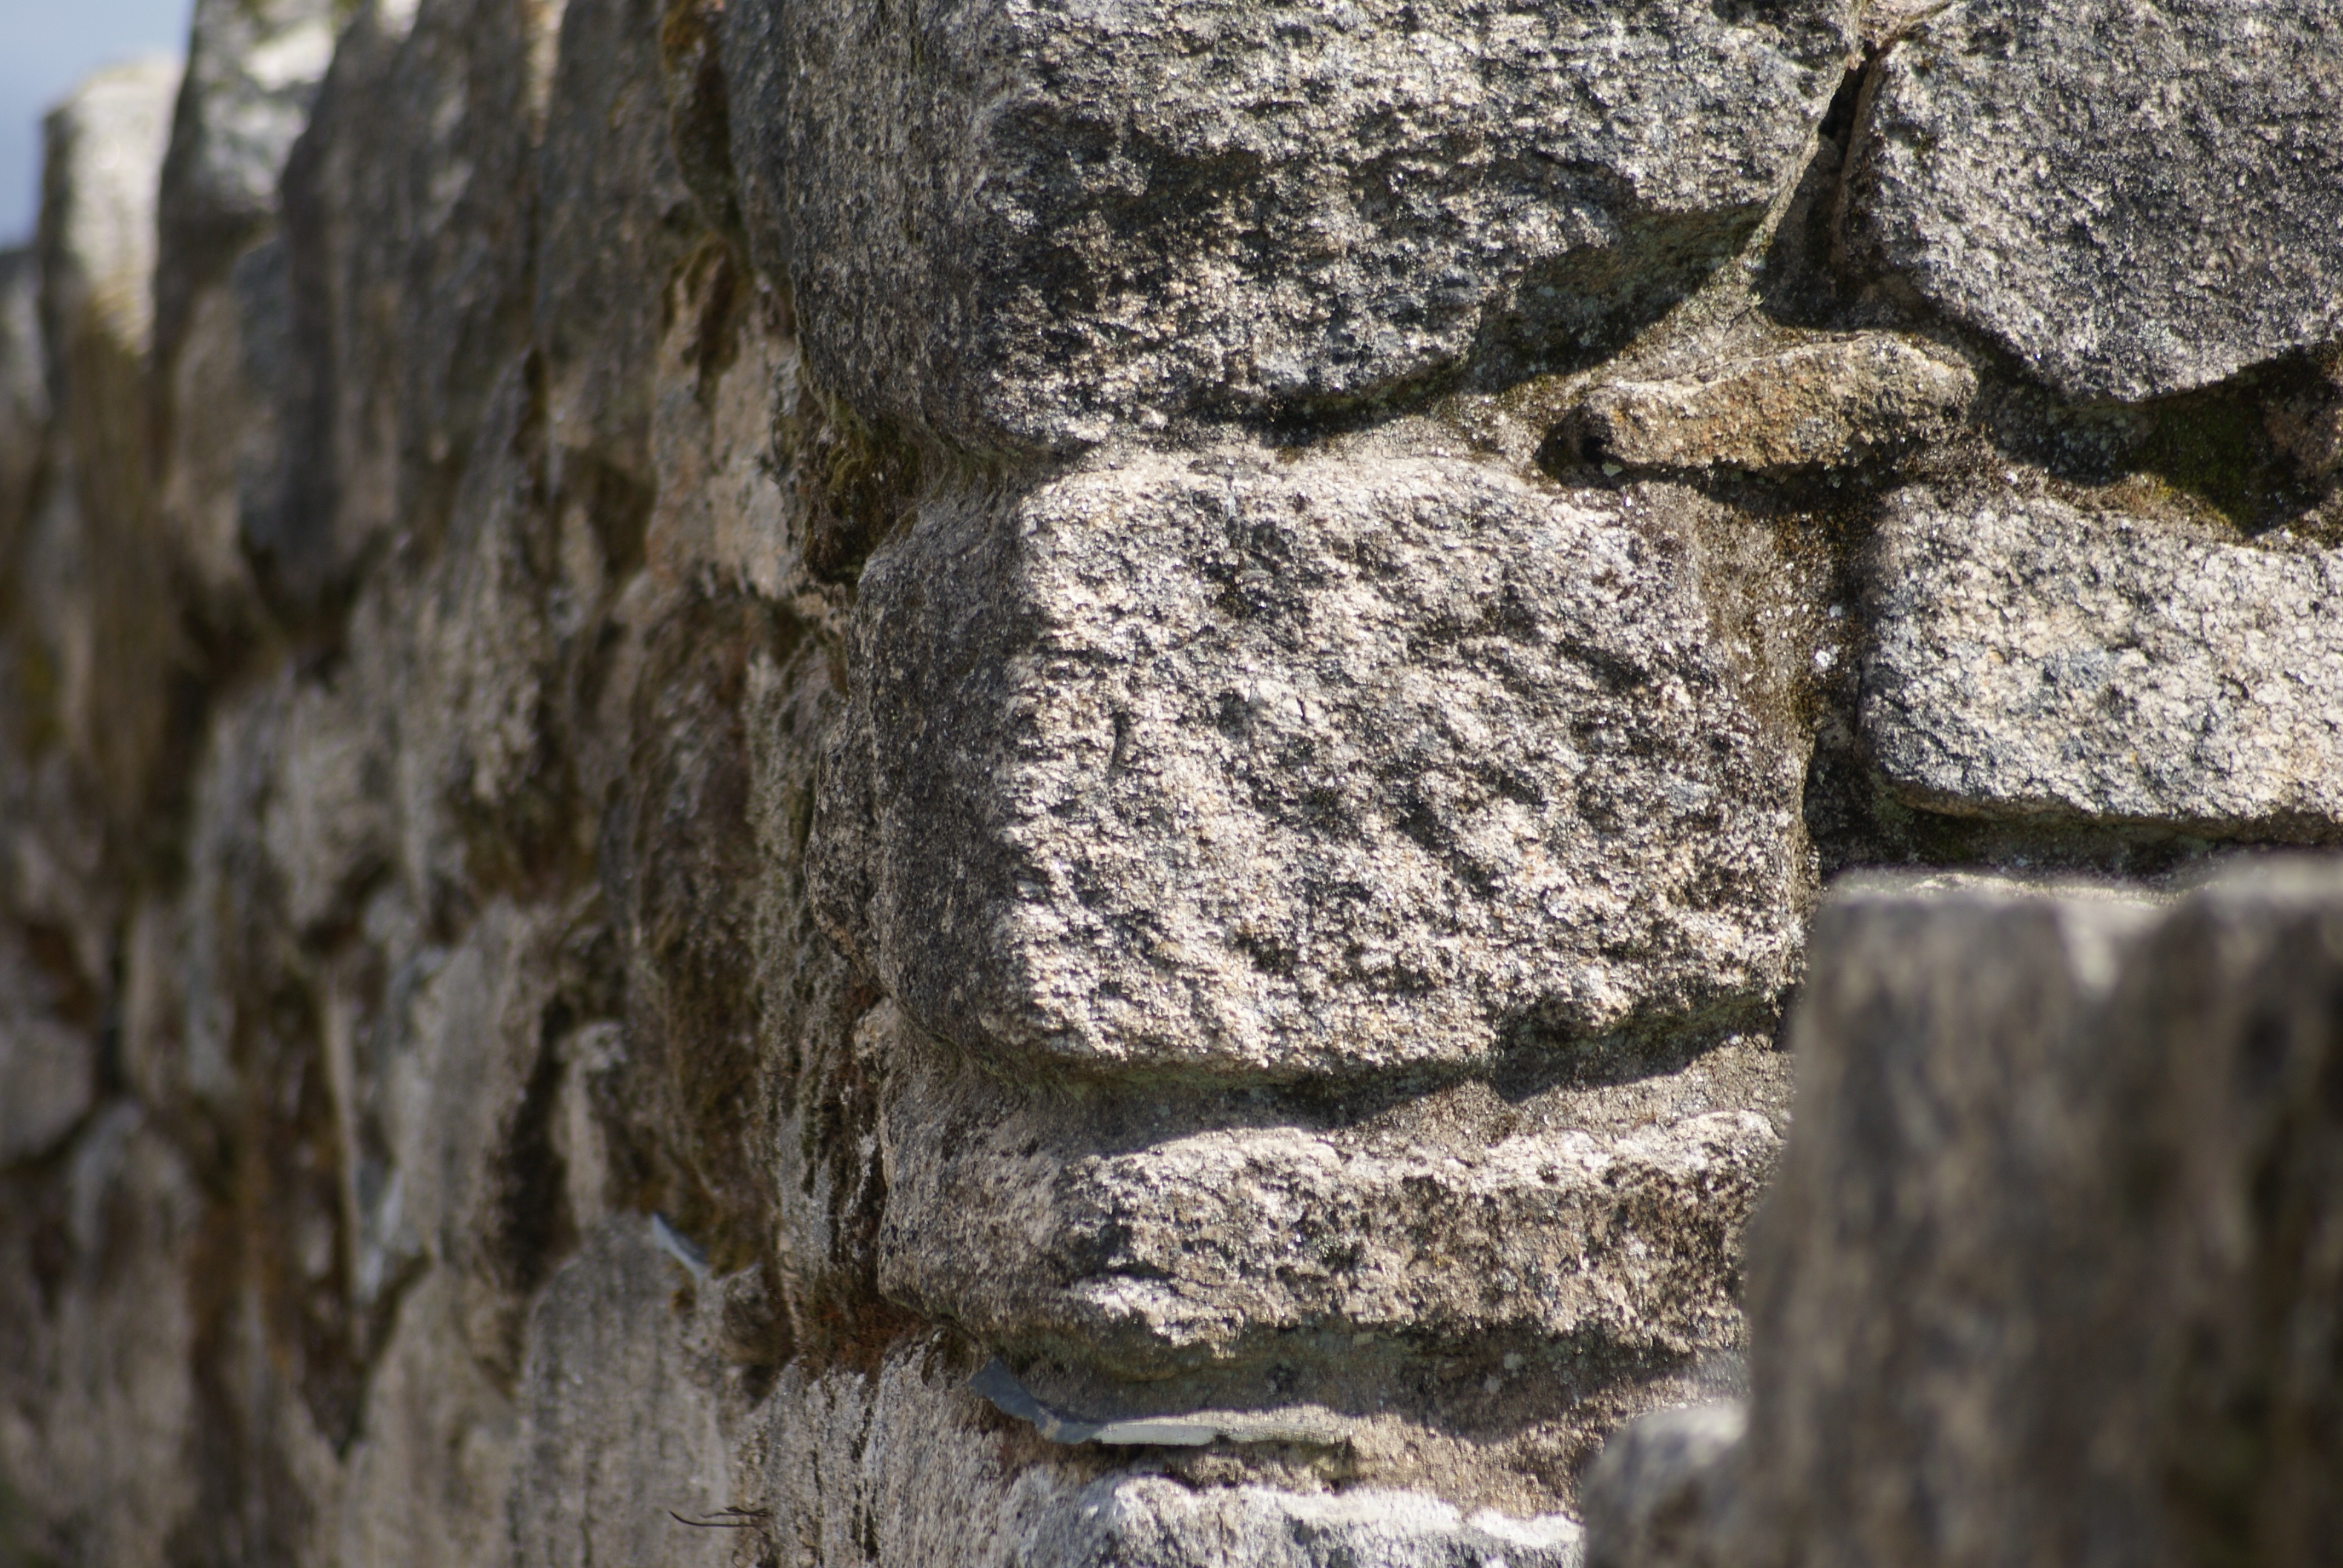
tree, rock, wood, texture, trunk, wall, stone, soil, stone wall, material, geology, walls, castro, granite, bedrock, ourense, galiza, prehistory, ancient history, castre o, the castro